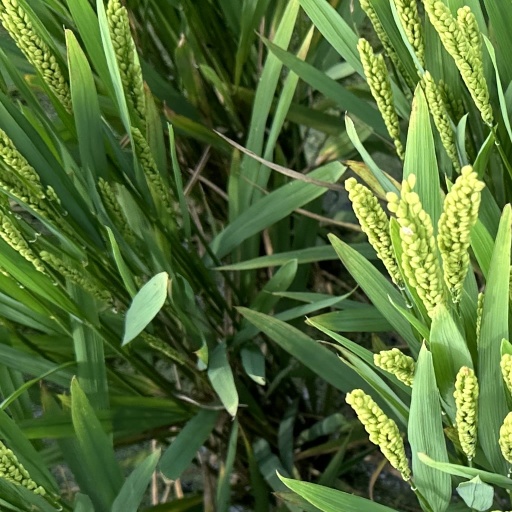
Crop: rice